2019 Blancpain GT Series

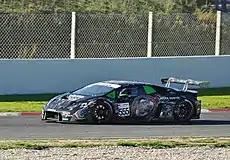
FFF Racing won the overall Blancpain GT Series Championship for Lamborghini, with drivers Andrea Caldarelli and Marco Mapelli securing Lamborghini's second overall championship in the series in three seasons.

The 2019 Blancpain GT Series was the last season under the title of the Blancpain GT Series. The season began on 14 April at Monza and ended on 29 September in Barcelona. The season features ten rounds, five Endurance Cup rounds and five World Challenge Europe rounds. The overall championship was won by Chinese Lamborghini factory team FFF Racing and their drivers, Andrea Caldarelli and Marco Mapelli.